Nanchang Q-5

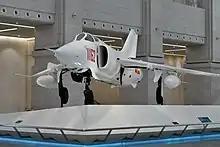
Q-5 in Military Museum of the Chinese People's Revolution.

Fixed armament of the Q-5 was reduced to two Type 23-1 23 mm cannon with 100 rounds per gun, mounted in the wing roots. Two pylons under each wing and two pairs of tandem pylons under the engines were provided in addition to the weapons bay. A total of 1,000 kg (2,205 lb) of ordnance could be carried internally, with an additional 1,000 kg externally. On many aircraft the weapons bay is now used primarily for an auxiliary fuel tank.